Chemical plant

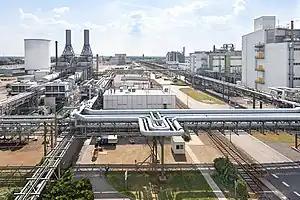
BASF Schwarzheide

A chemical plant is an industrial process plant that manufactures (or otherwise processes) chemicals, usually on a large scale. The general objective of a chemical plant is to create new material wealth via the chemical or biological transformation and or separation of materials. Chemical plants use specialized equipment, units, and technology in the manufacturing process. Other kinds of plants, such as polymer, pharmaceutical, food, and some beverage production facilities, power plants, oil refineries or other refineries, natural gas processing and biochemical plants, water and wastewater treatment, and pollution control equipment use many technologies that have similarities to chemical plant technology such as fluid systems and chemical reactor systems. Some would consider an oil refinery or a pharmaceutical or polymer manufacturer to be effectively a chemical plant.